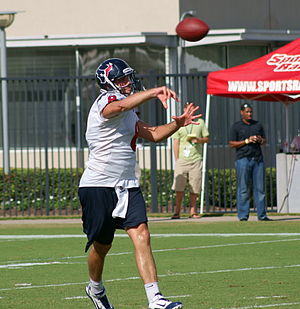
Matt Schaub
Matt Schaub
Matthew Rutledge "Matt" Schaub er en amerikansk footballspiller, der spiller i NFL som quarterback for Oakland Raiders. Han kom ind i ligaen i 2004, og har tidligere spillet for Atlanta Falcons og Houston Texans.